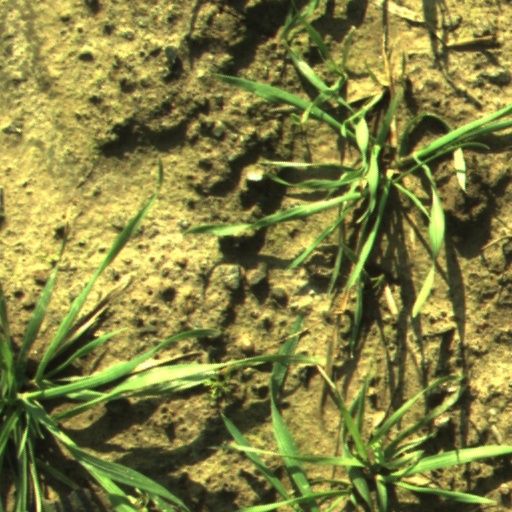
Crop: wheat